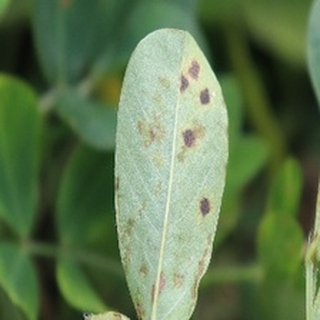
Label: groundnut_late_leaf_spot